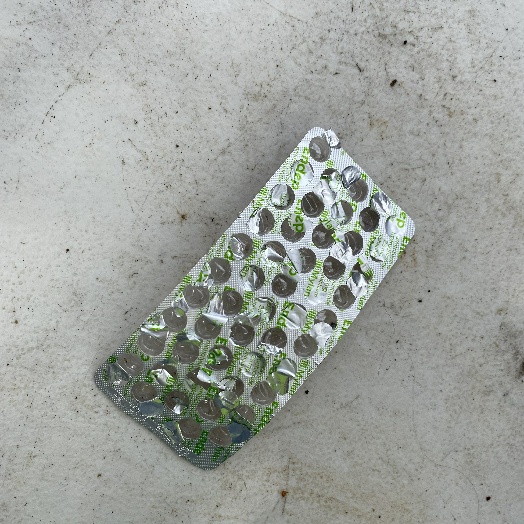
Label: Metal